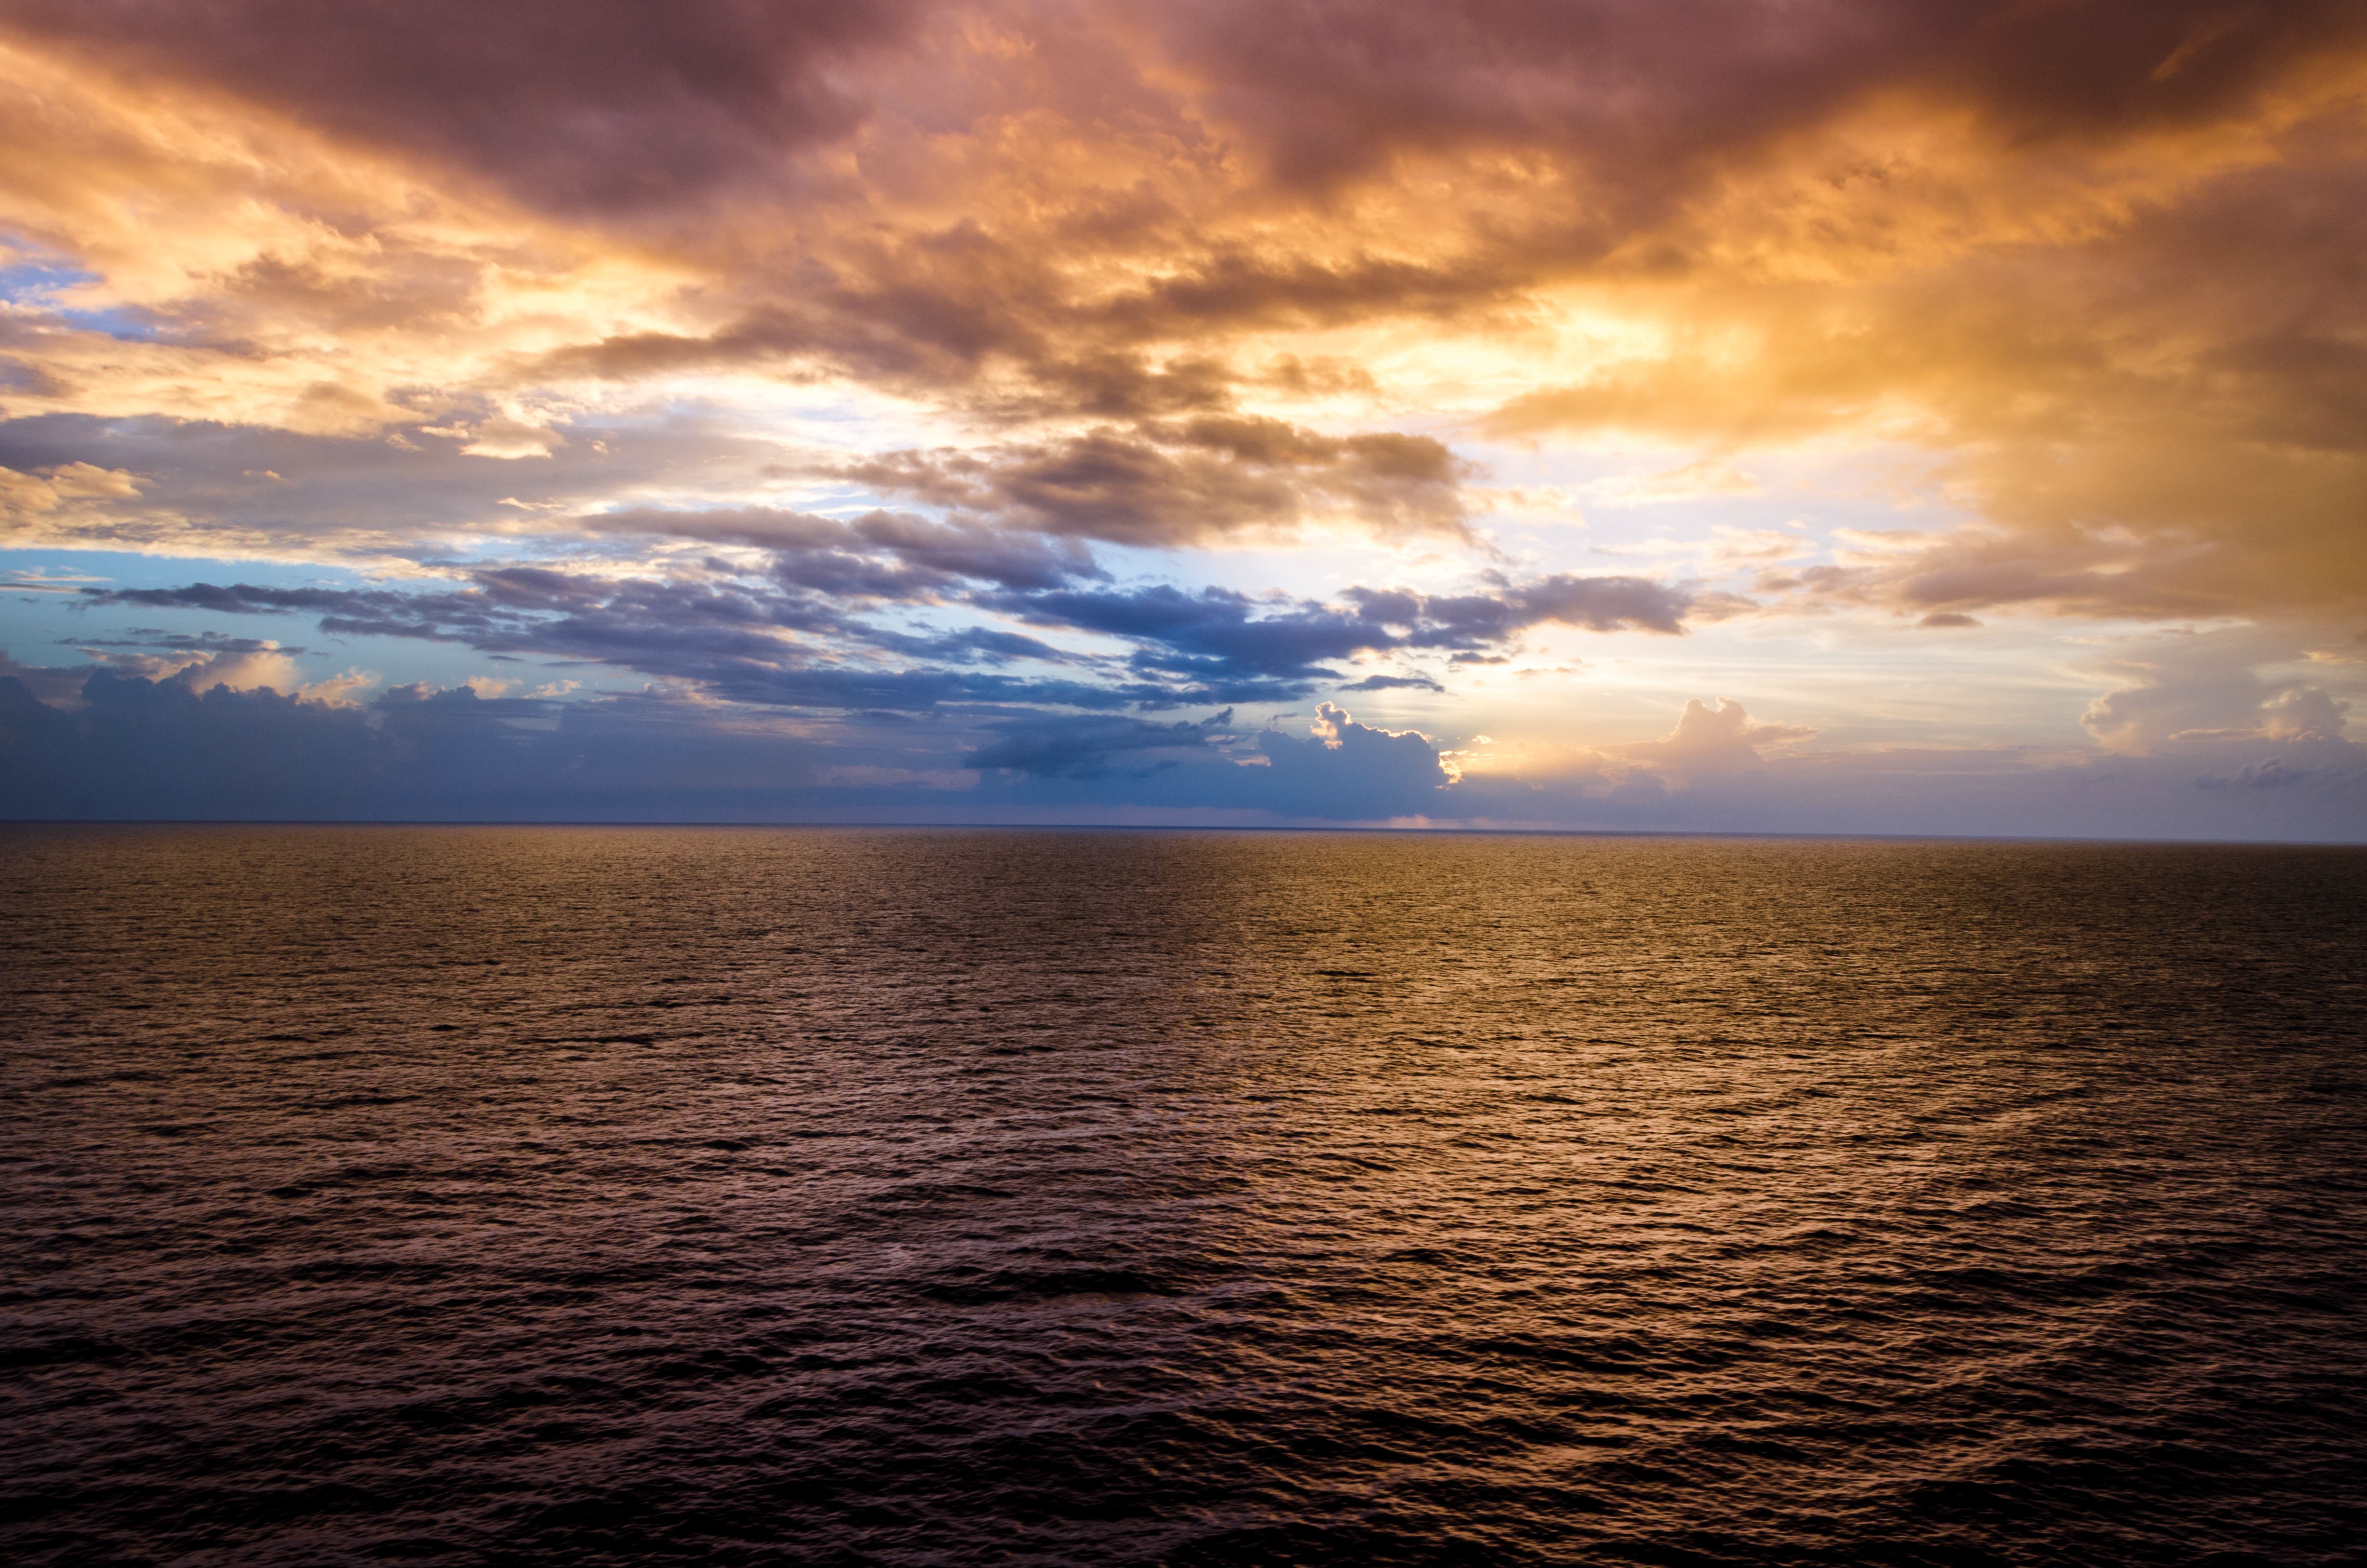
beach, sea, coast, ocean, horizon, cloud, sky, sun, sunrise, sunset, sunlight, morning, shore, wave, dawn, dusk, evening, reflection, bay, afterglow, wind wave